C12orf60

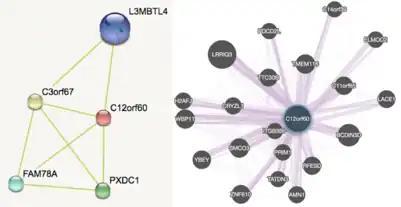
C12orf60 protein interaction ("left") and co-expression ("right").

Rolland "et al." found that C12orf60 interacts with BMP4 (bone morphogenetic protein 4). BMP4 induces bone and cartilage formation. It also acts in mesoderm induction and fracture repair.